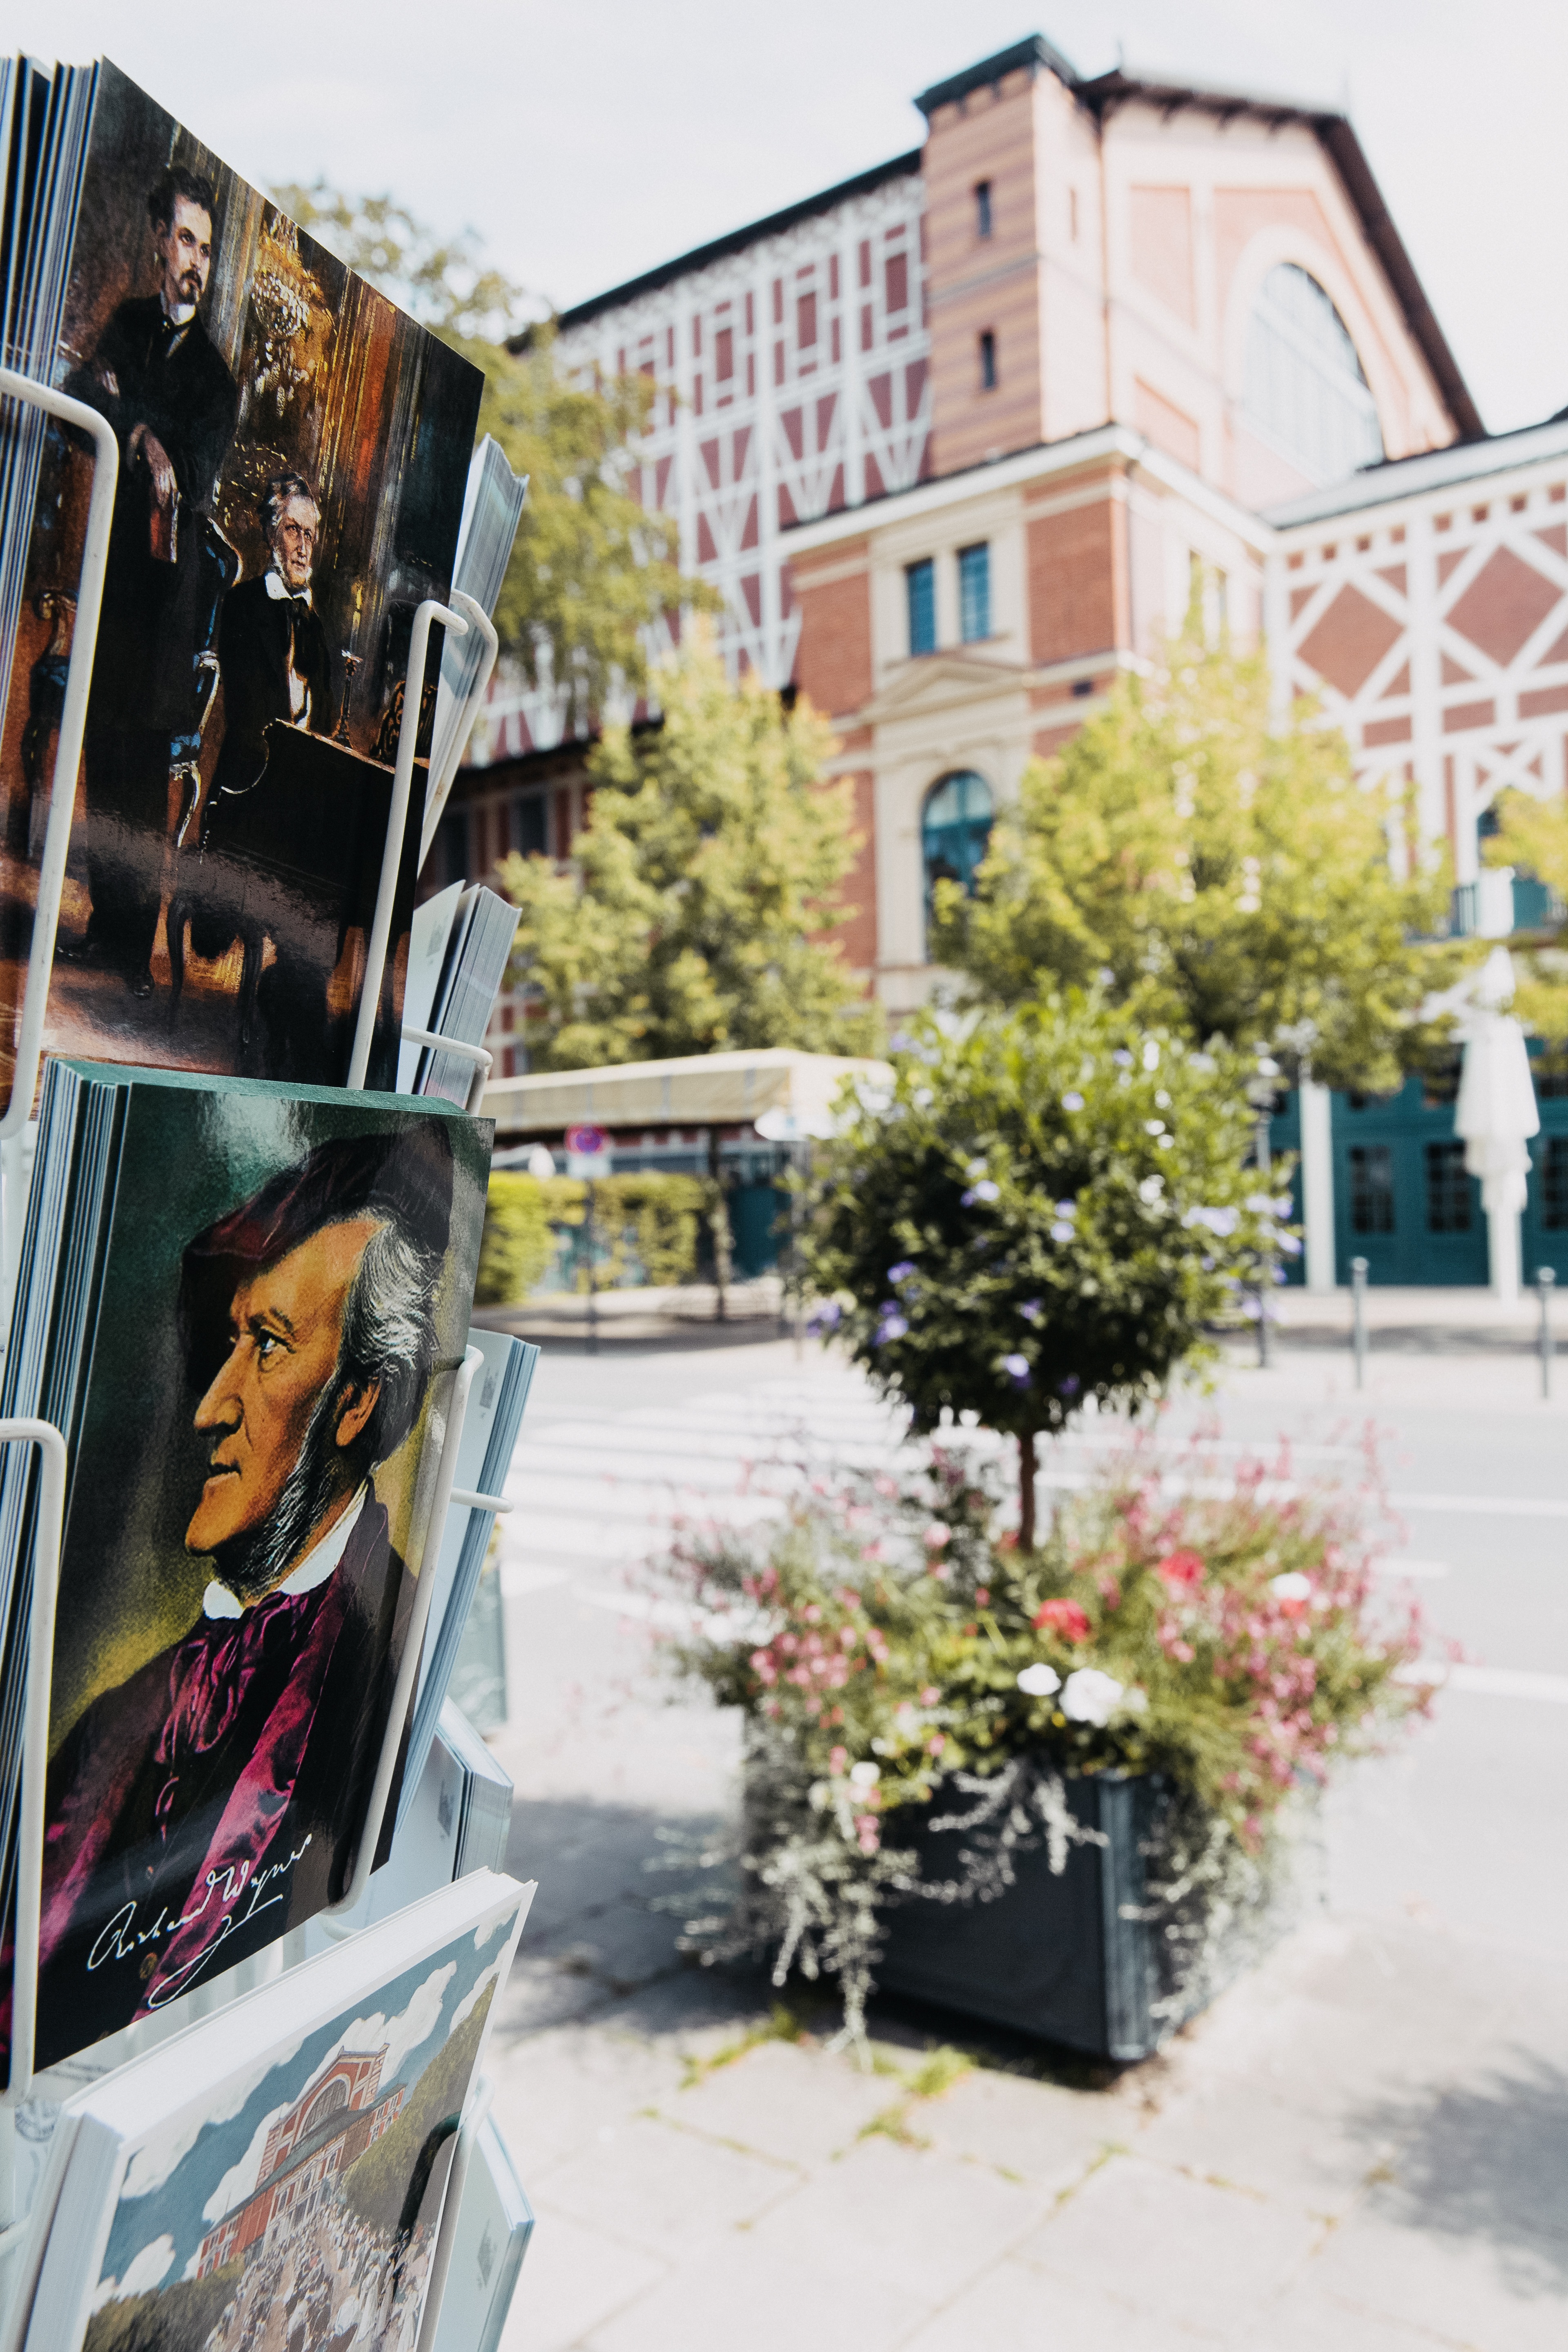
music, road, hiking, street, opera, writer, tourism, art, drama, festival, performance, mural, culture, bavaria, demonstration, composer, poet, conductor, bayreuth, editorial, swiss francs, upper franconia, high culture, bayreuth festspielhaus, festival hall, green hill, nibelung, parsifal, richard wagner, tannh user, theatre director, valkyrie